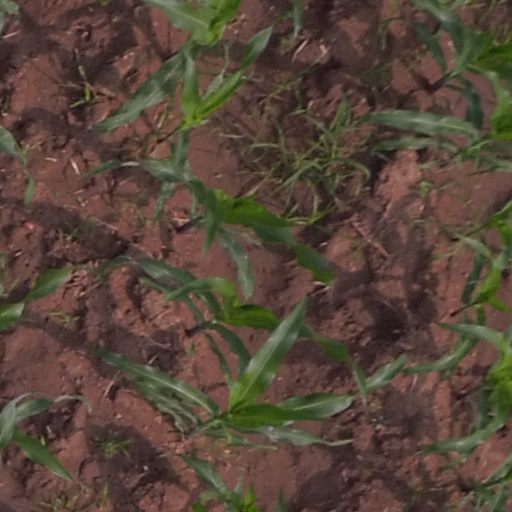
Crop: maize; corn